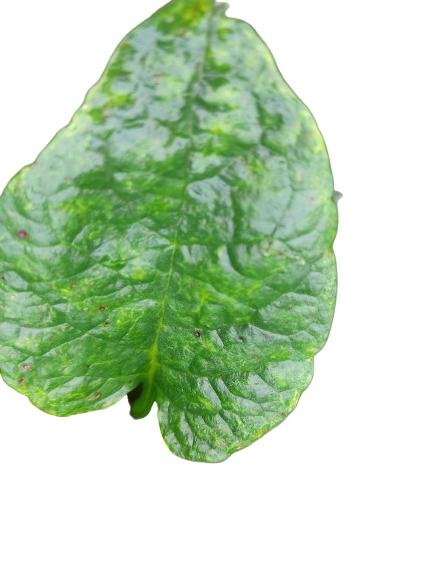
Label: Healthy-Leaf